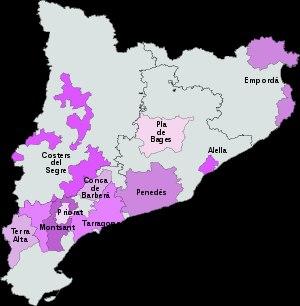
La viticulture a été introduite en Espagne dans le Sud, par les Phéniciens, et sur les côtes orientales par les Grecs venant de Massalia. La colonisation romaine a structuré le vignoble actuel.
La cuisine catalane est une cuisine méditerranéenne. Elle partage les ingrédients des autres pays du bassin méditerranéen, comme les féculents, les légumes frais, les fruits, l'huile d'olive et les fruits de mer.